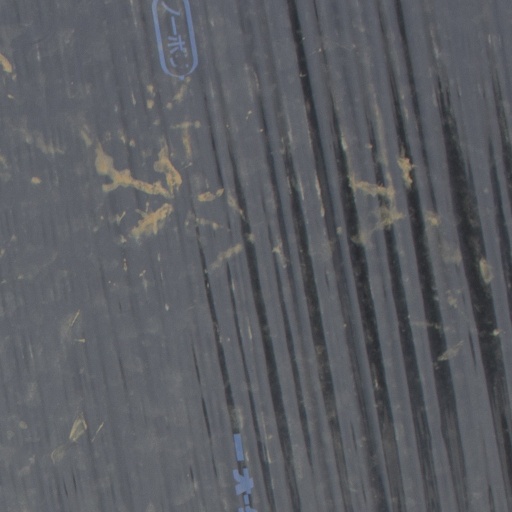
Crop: Jerusalem artichoke